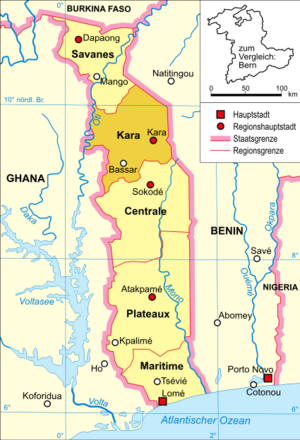
Kara (region)
Kara (region)
Kara er en af Togos 5 regioner. Byen Kara er administrationscenter i regionen. Andre større byer er Bafilo, Bassar og Niamtougou. Regionen grænser mod nord til Savanes, mod syd til regionen Centrale, mod vest til Ghana og mod øst til Benin.